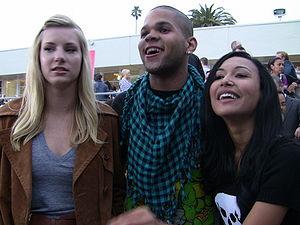
Naya Marie Rivera, dite Naya Rivera, née le 12 janvier 1987 à Valencia en Californie, et morte le 8 juillet 2020 en Californie, est une actrice et chanteuse américaine.